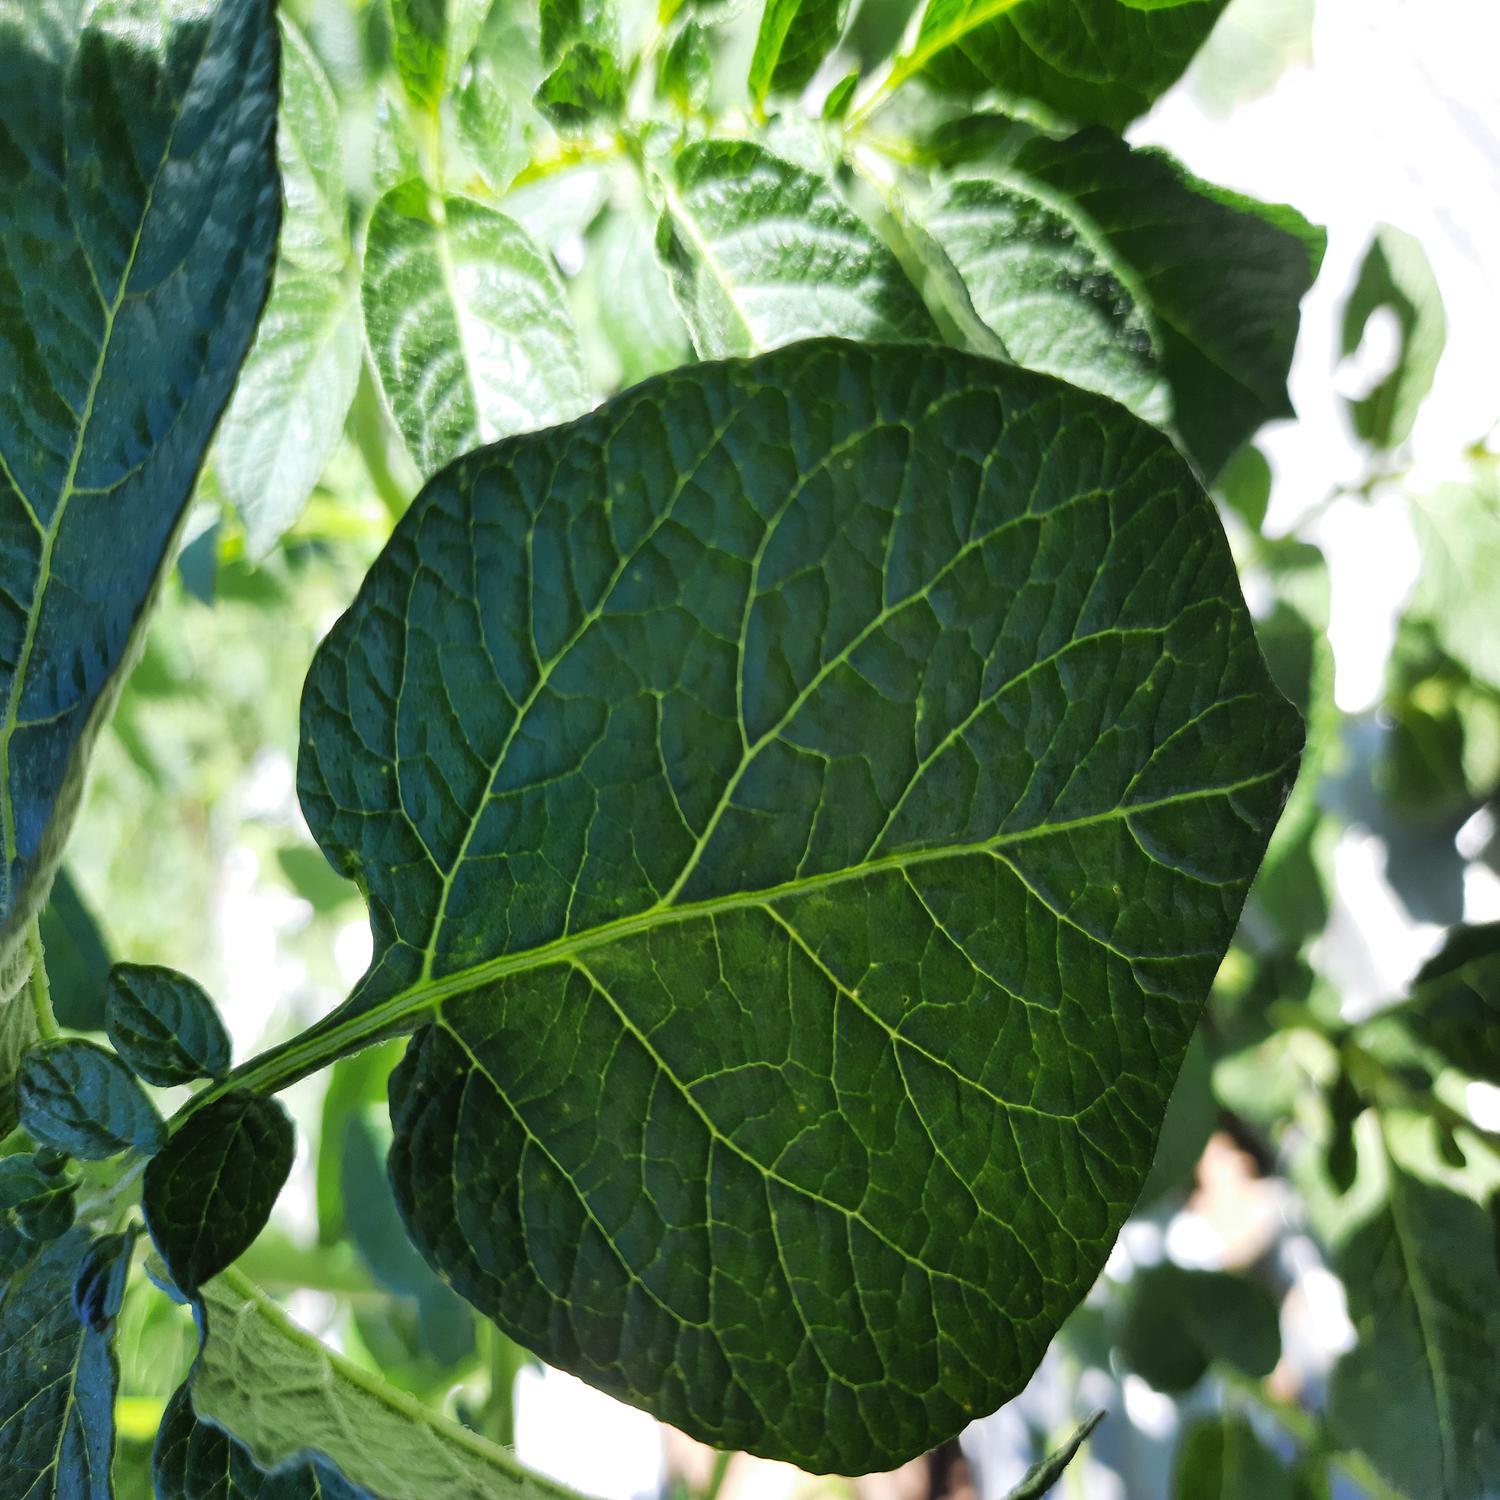
Etiqueta: Sana